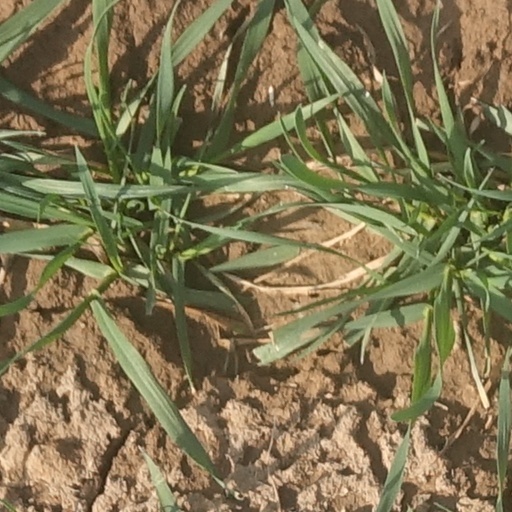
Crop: wheat